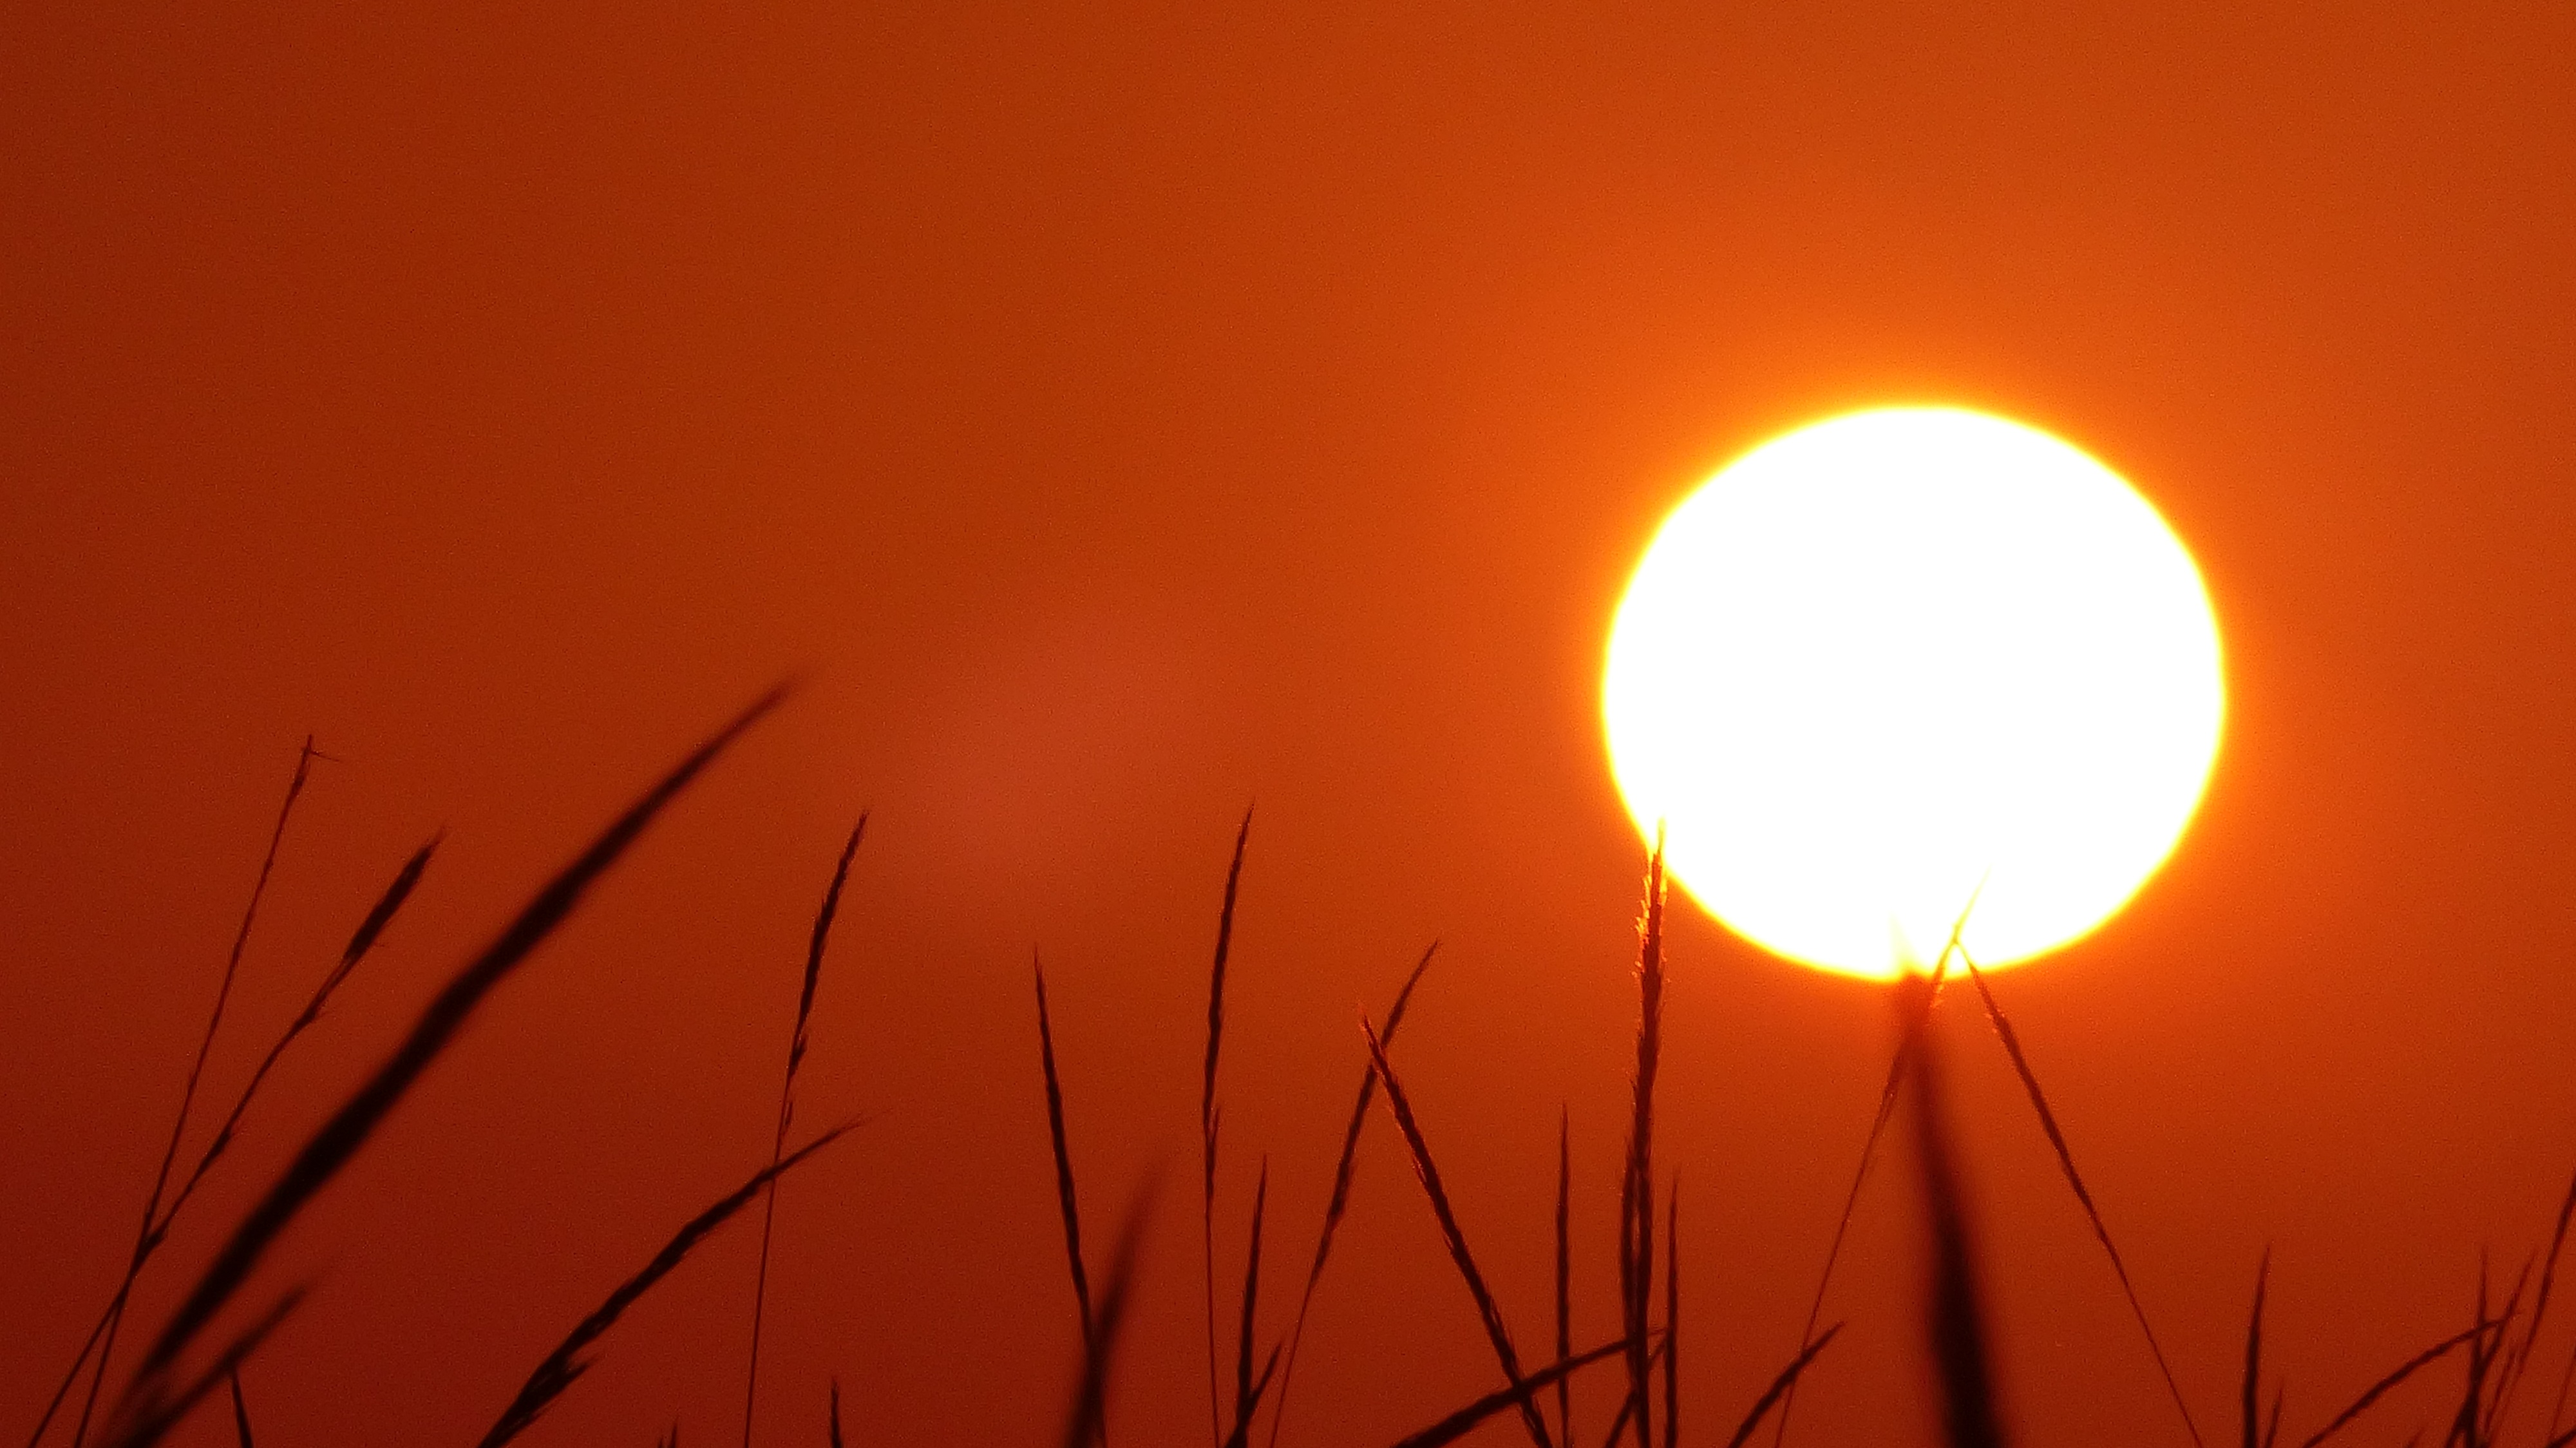
landscape, nature, outdoor, light, sky, sun, sunrise, sunset, warm, sunlight, morning, dawn, atmosphere, summer, travel, evening, weather, yellow, afterglow, astronomical object